Francisco Lojacono

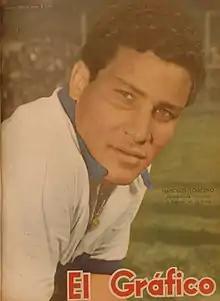

Francisco Ramón Lojacono (11 December 1935 – 19 September 2002) was an Italian Argentine football player and manager, who played as a midfielder.